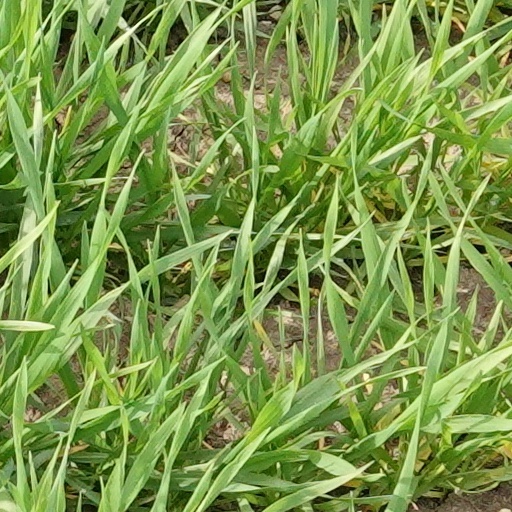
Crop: wheat